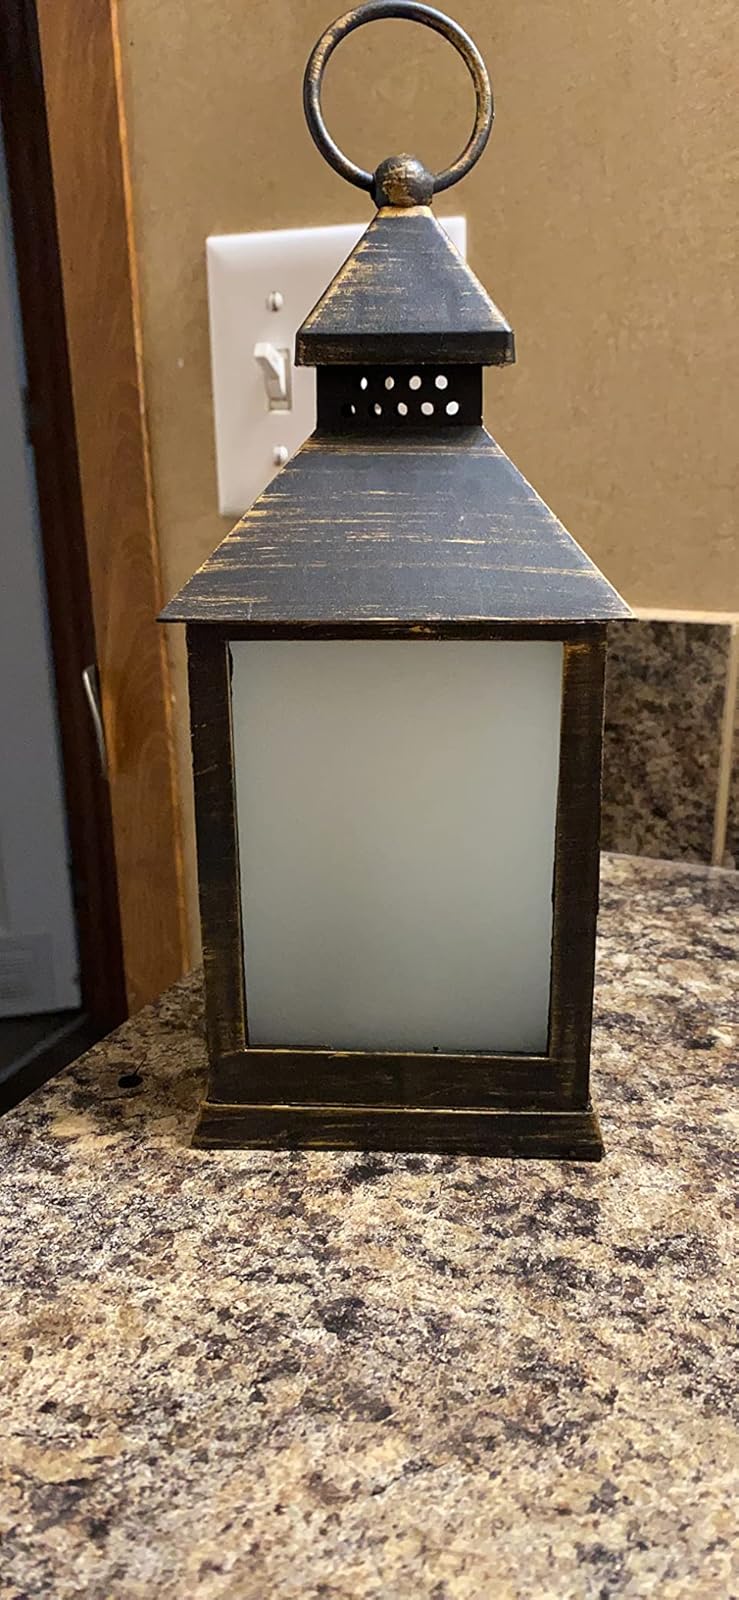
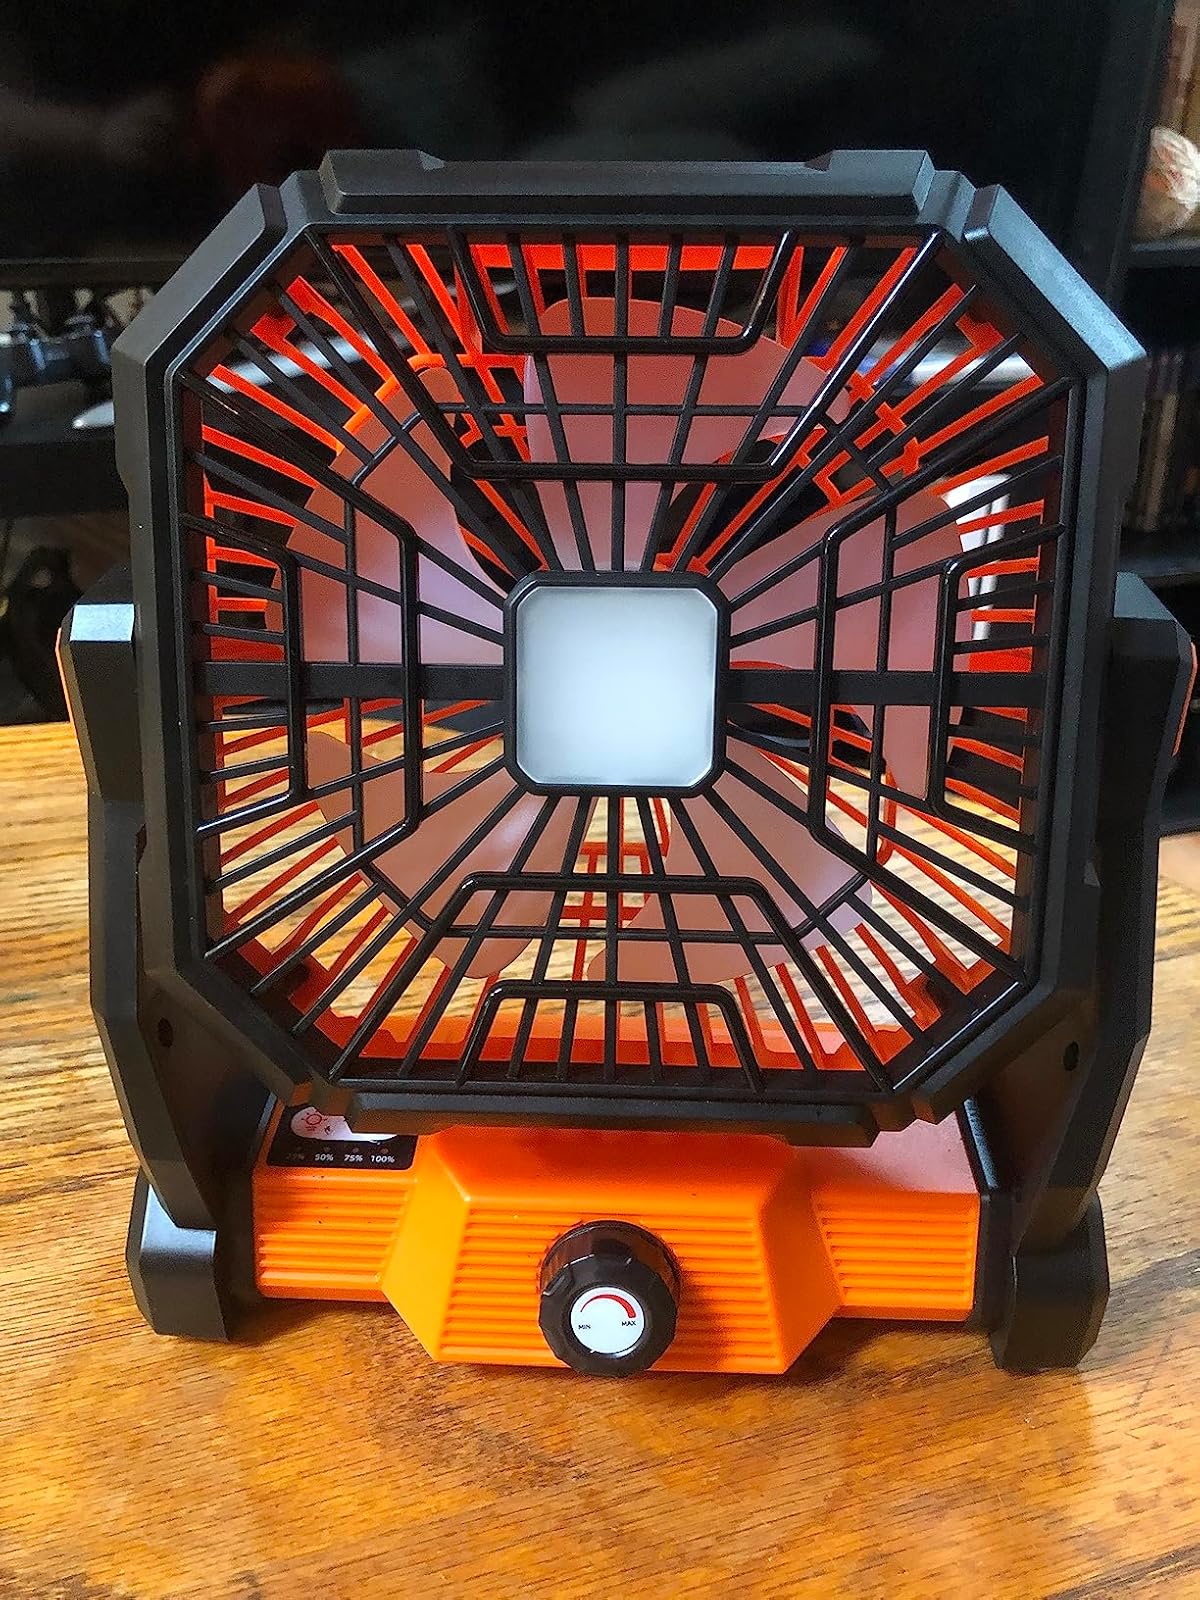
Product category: lantern
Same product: no